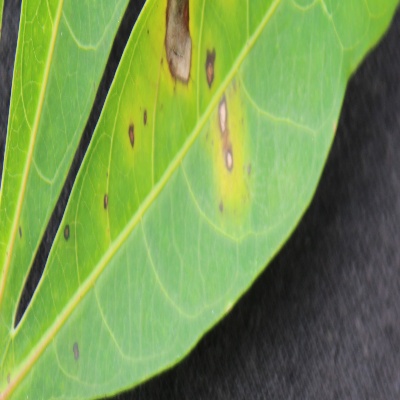
Crop: Cassava
Condition: brown spot